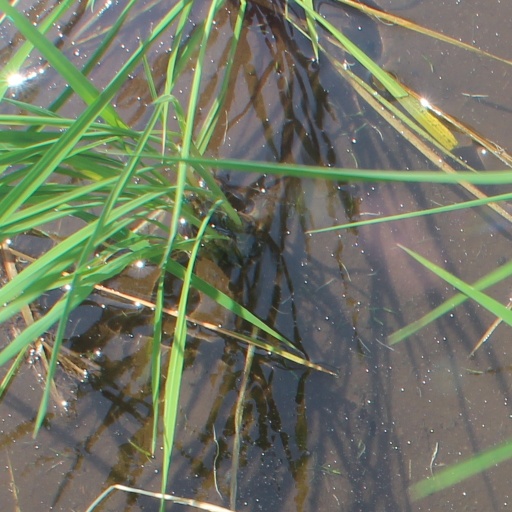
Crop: rice